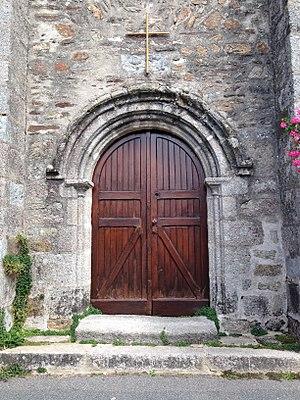
Porte de l'église Saint-Martin
Préveranges est une commune française située dans le département du Cher en région Centre-Val de Loire.